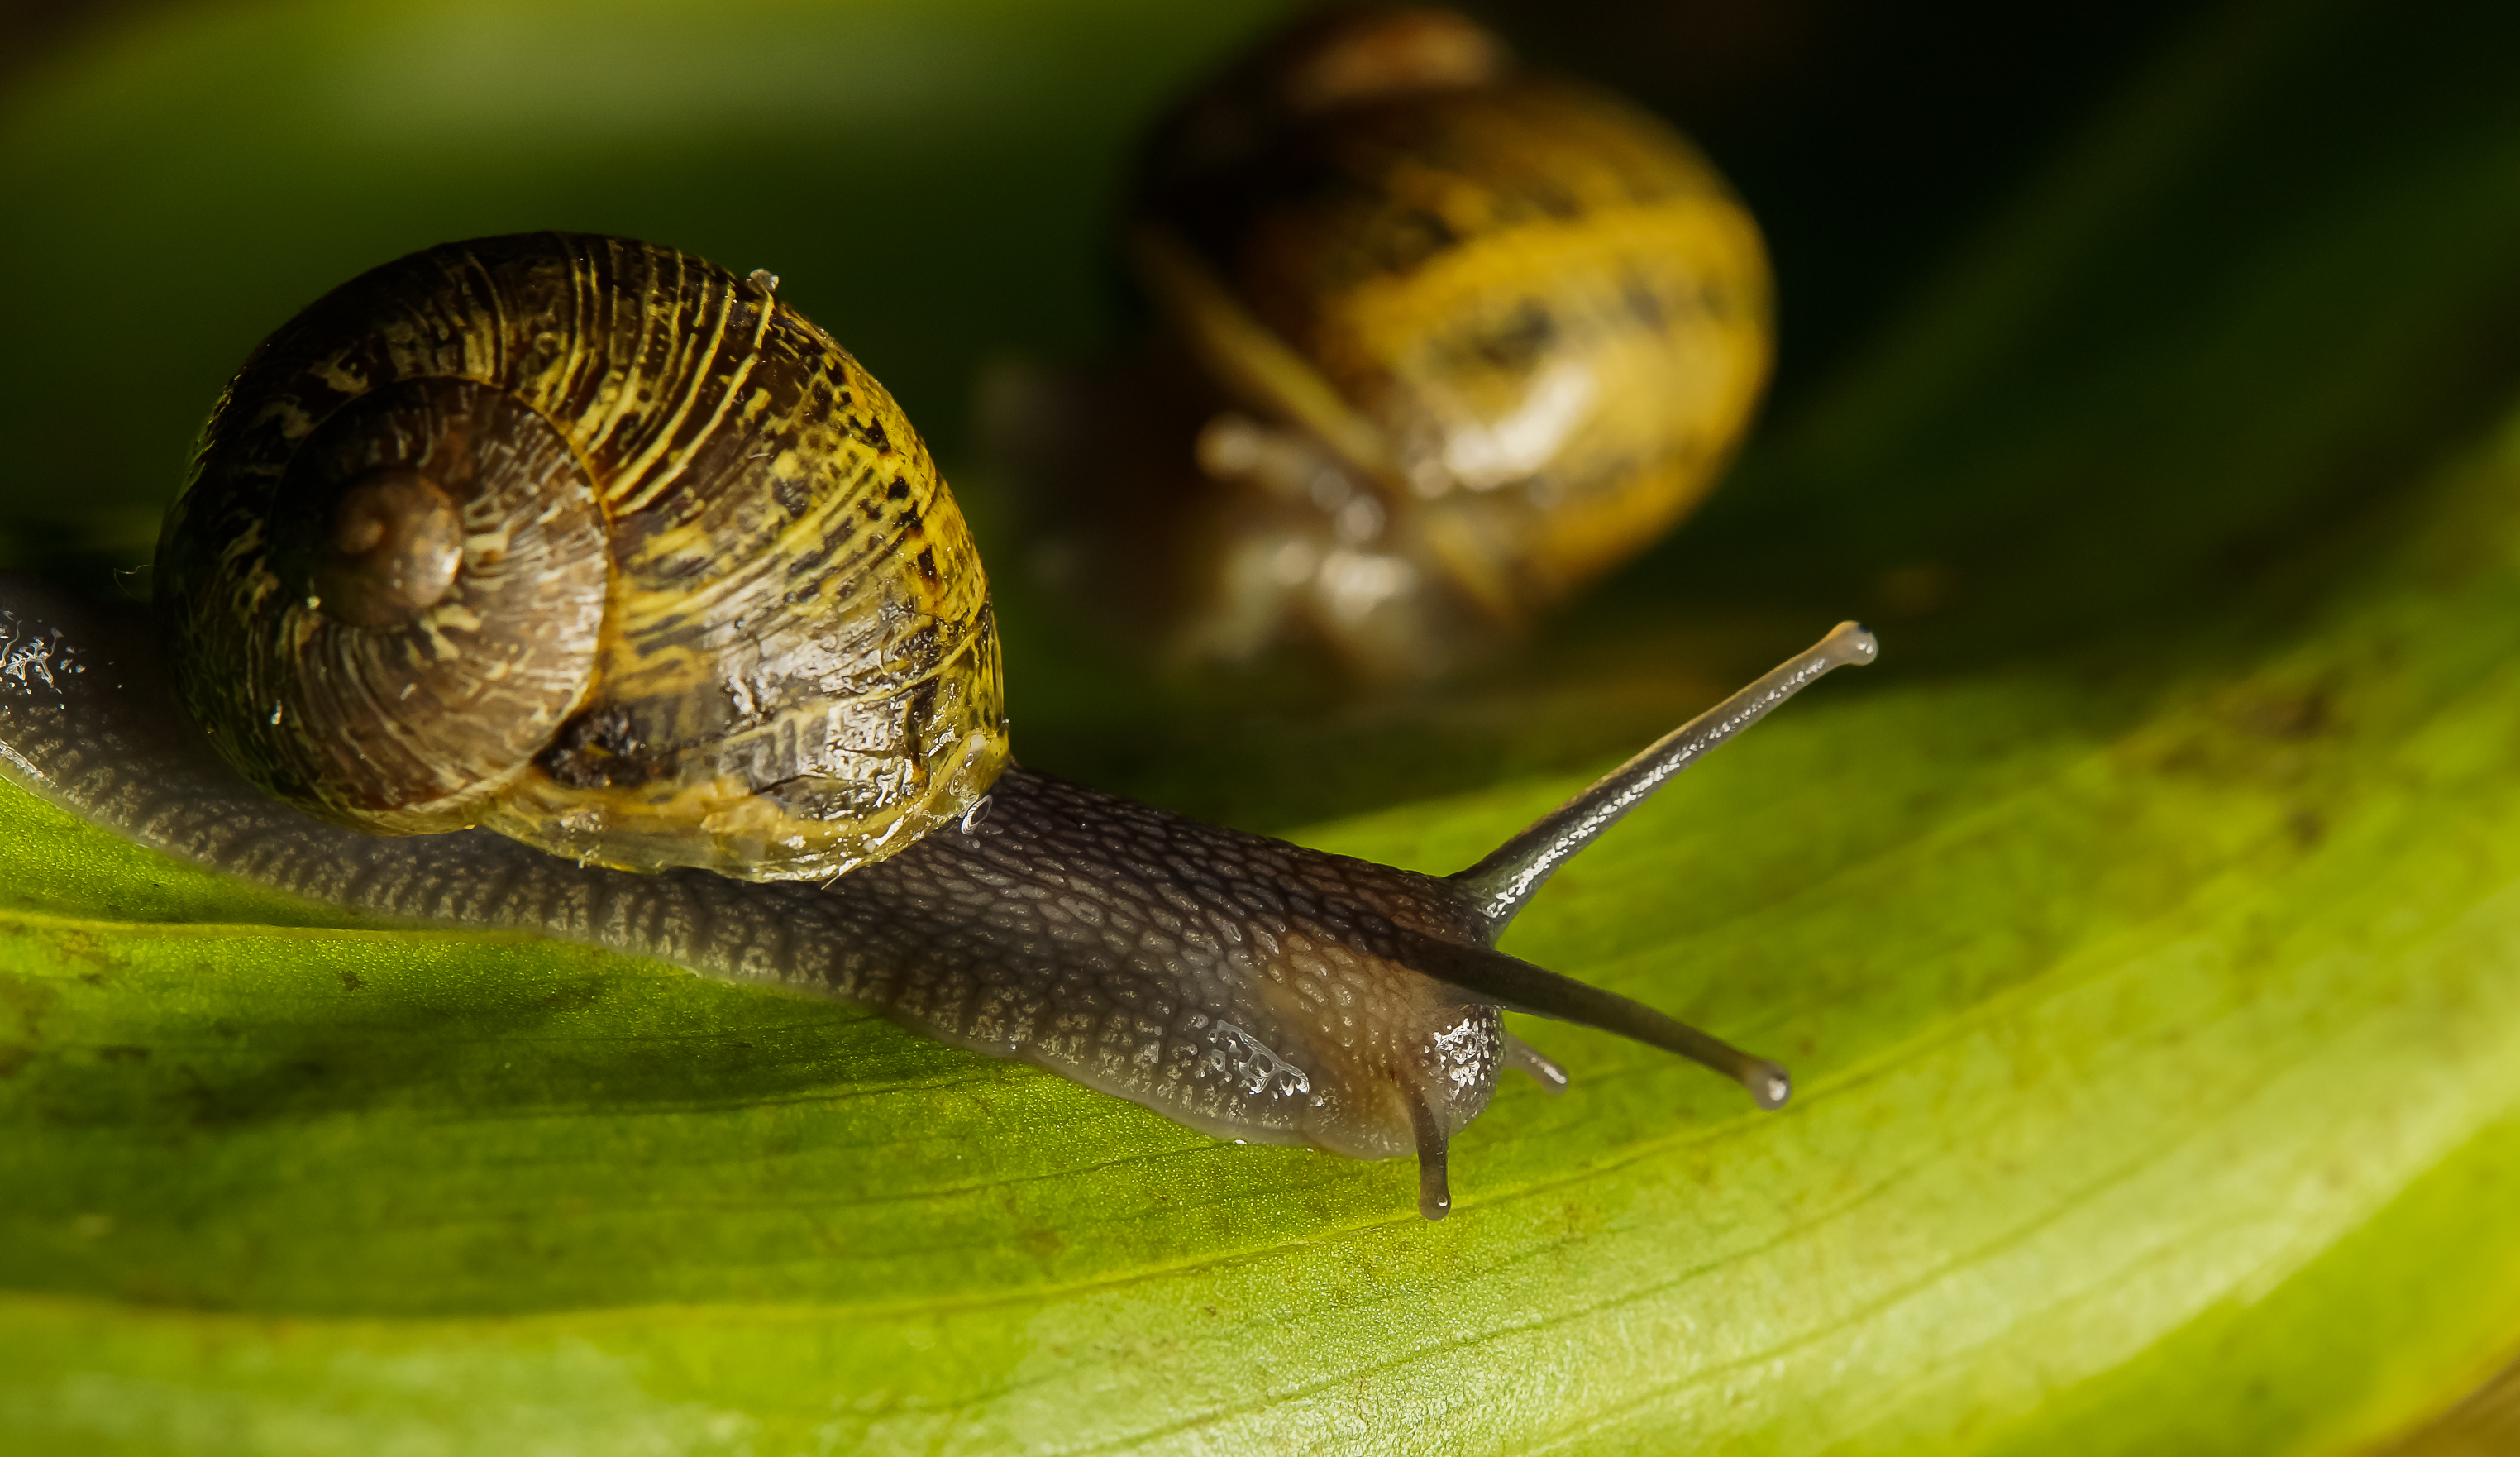
nature, photography, photo, green, macro, fauna, invertebrate, close up, snail, animals, naturaleza, 60mm, a77, molluscs, snails, g, ggl1, gaby1, xovesphoto, animales, sonya77, caracoles, tamron60mm, gphoto, xelodegalicia, macro photography, gabrielcoru a, sea snail, plant stem, snails and slugs